Charles Moeller (historian)

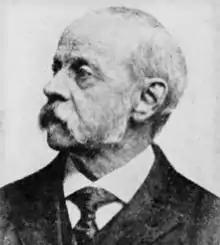

Moeller was born in Leuven on 14 April 1838, the son of Jean Moeller, a professor of history at the newly refounded Catholic University of Leuven. He himself became a lecturer at the same university in 1863, teaching courses on the political history of classical antiquity and of the Middle Ages. From 1883 he also taught contemporary history. In 1891 he stopped teaching ancient history.